Cam Henderson (diplomat)

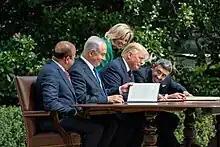
U.S. Chief of Protocol Cam Henderson assists U.S. President Donald Trump, Minister of Foreign Affairs of Bahrain Abdullatif bin Rashid Al Zayani, Israeli Prime Minister Benjamin Netanyahu and Minister of Foreign Affairs for the United Arab Emirates Abdullah bin Zayed Al Nahyan with the documents during the signing of the Abraham Accords on the South Lawn of the White House, Sept. 15, 2020. Credit: Andrea Hanks/White House.

In October 2020, "The Huffington Post" alleged that an unpublished report claimed unnamed employees anonymously expressed concerns to the State Department OIG hotline about alcohol consumption during representational events. Top U.S. State Department Official Ulrich Brechbuhl responded on behalf of the department calling the claims "particularly egregious" and added, "The world would be a better place if organizations like the Huffington Post and the person responsible for leaking internal documents had the character and heart displayed daily by Ms. Henderson."